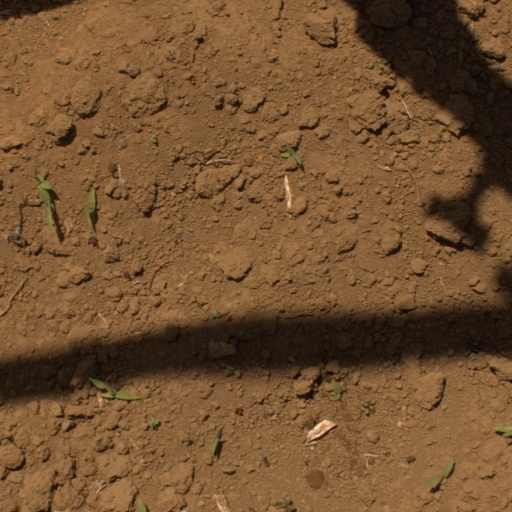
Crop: Jerusalem artichoke